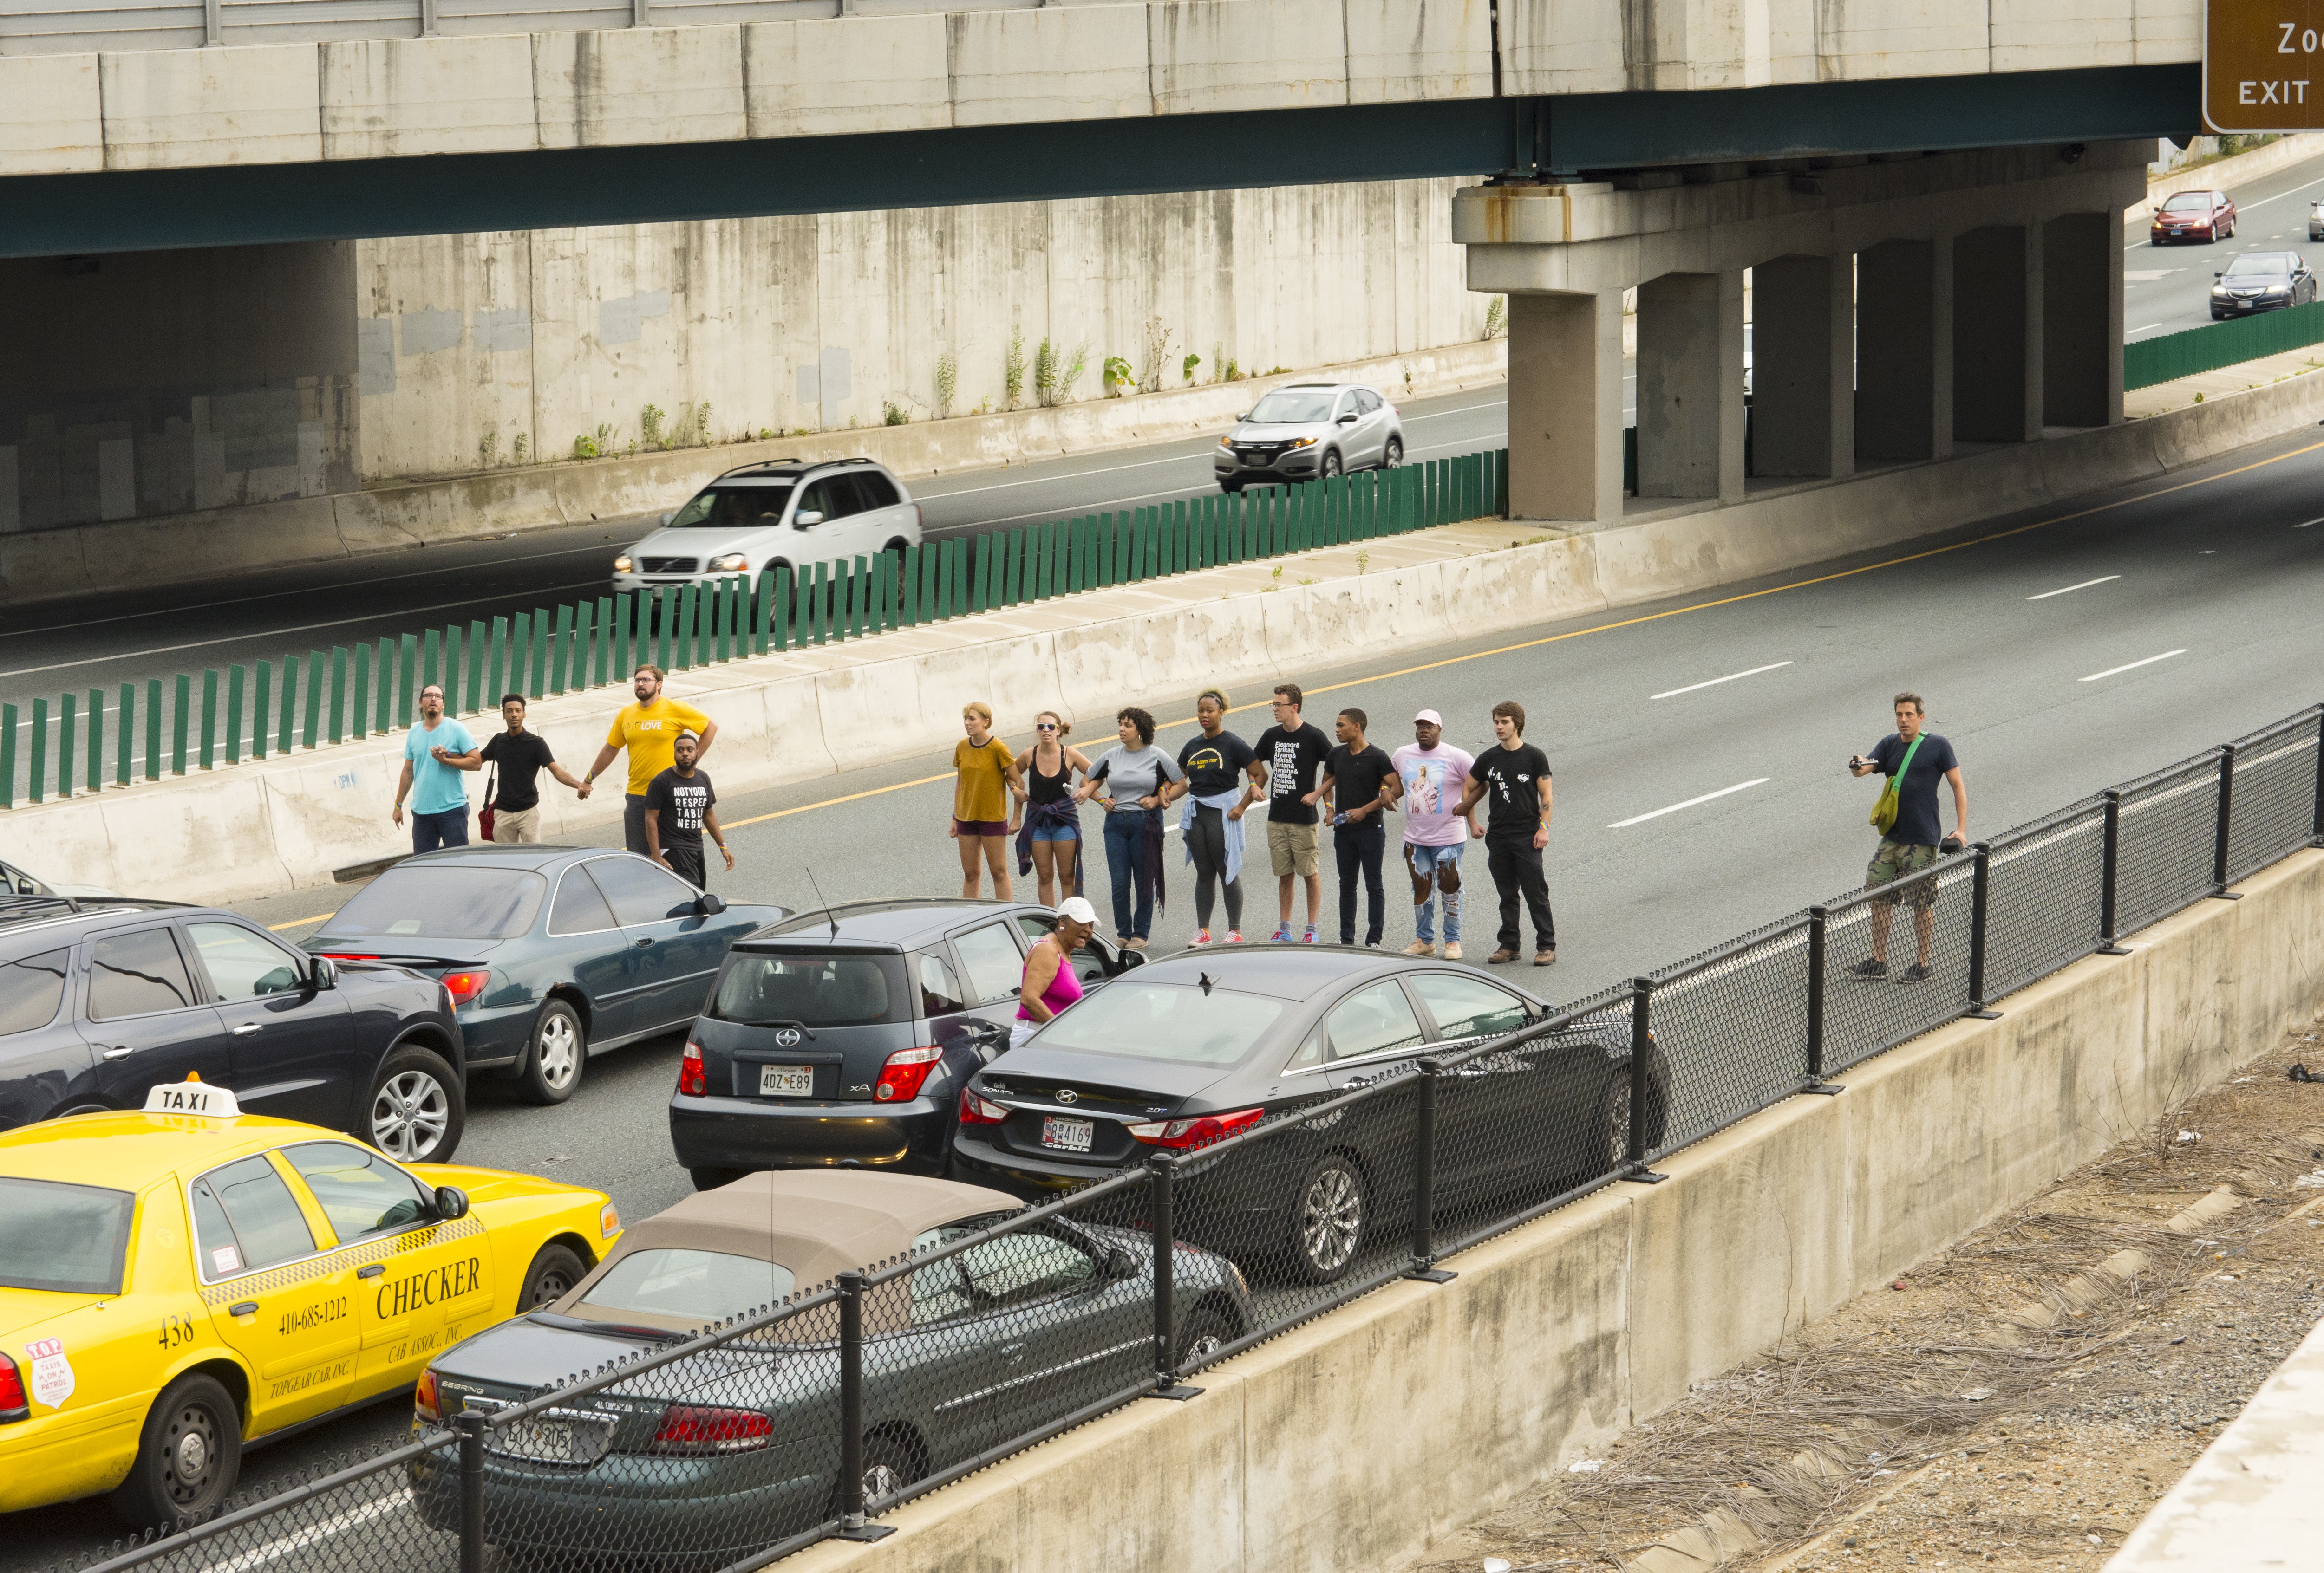
structure, highway, building, old, transport, sign, vehicle, stadium, public transport, block, race, festival, arena, cars, racing, signs, police, race track, protest, baltimore, matter, maryland, interstate, arrest, blm, i83, black lives, i 83, artscape, auto racing, sport venue